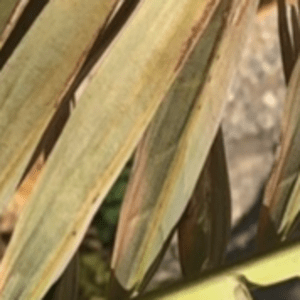
Label: Magnesium Deficiency